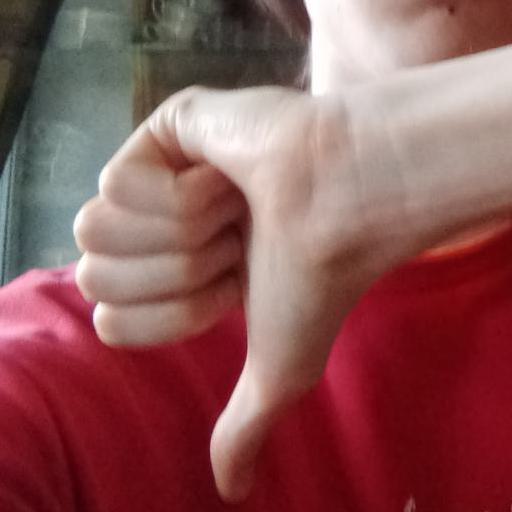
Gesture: dislike